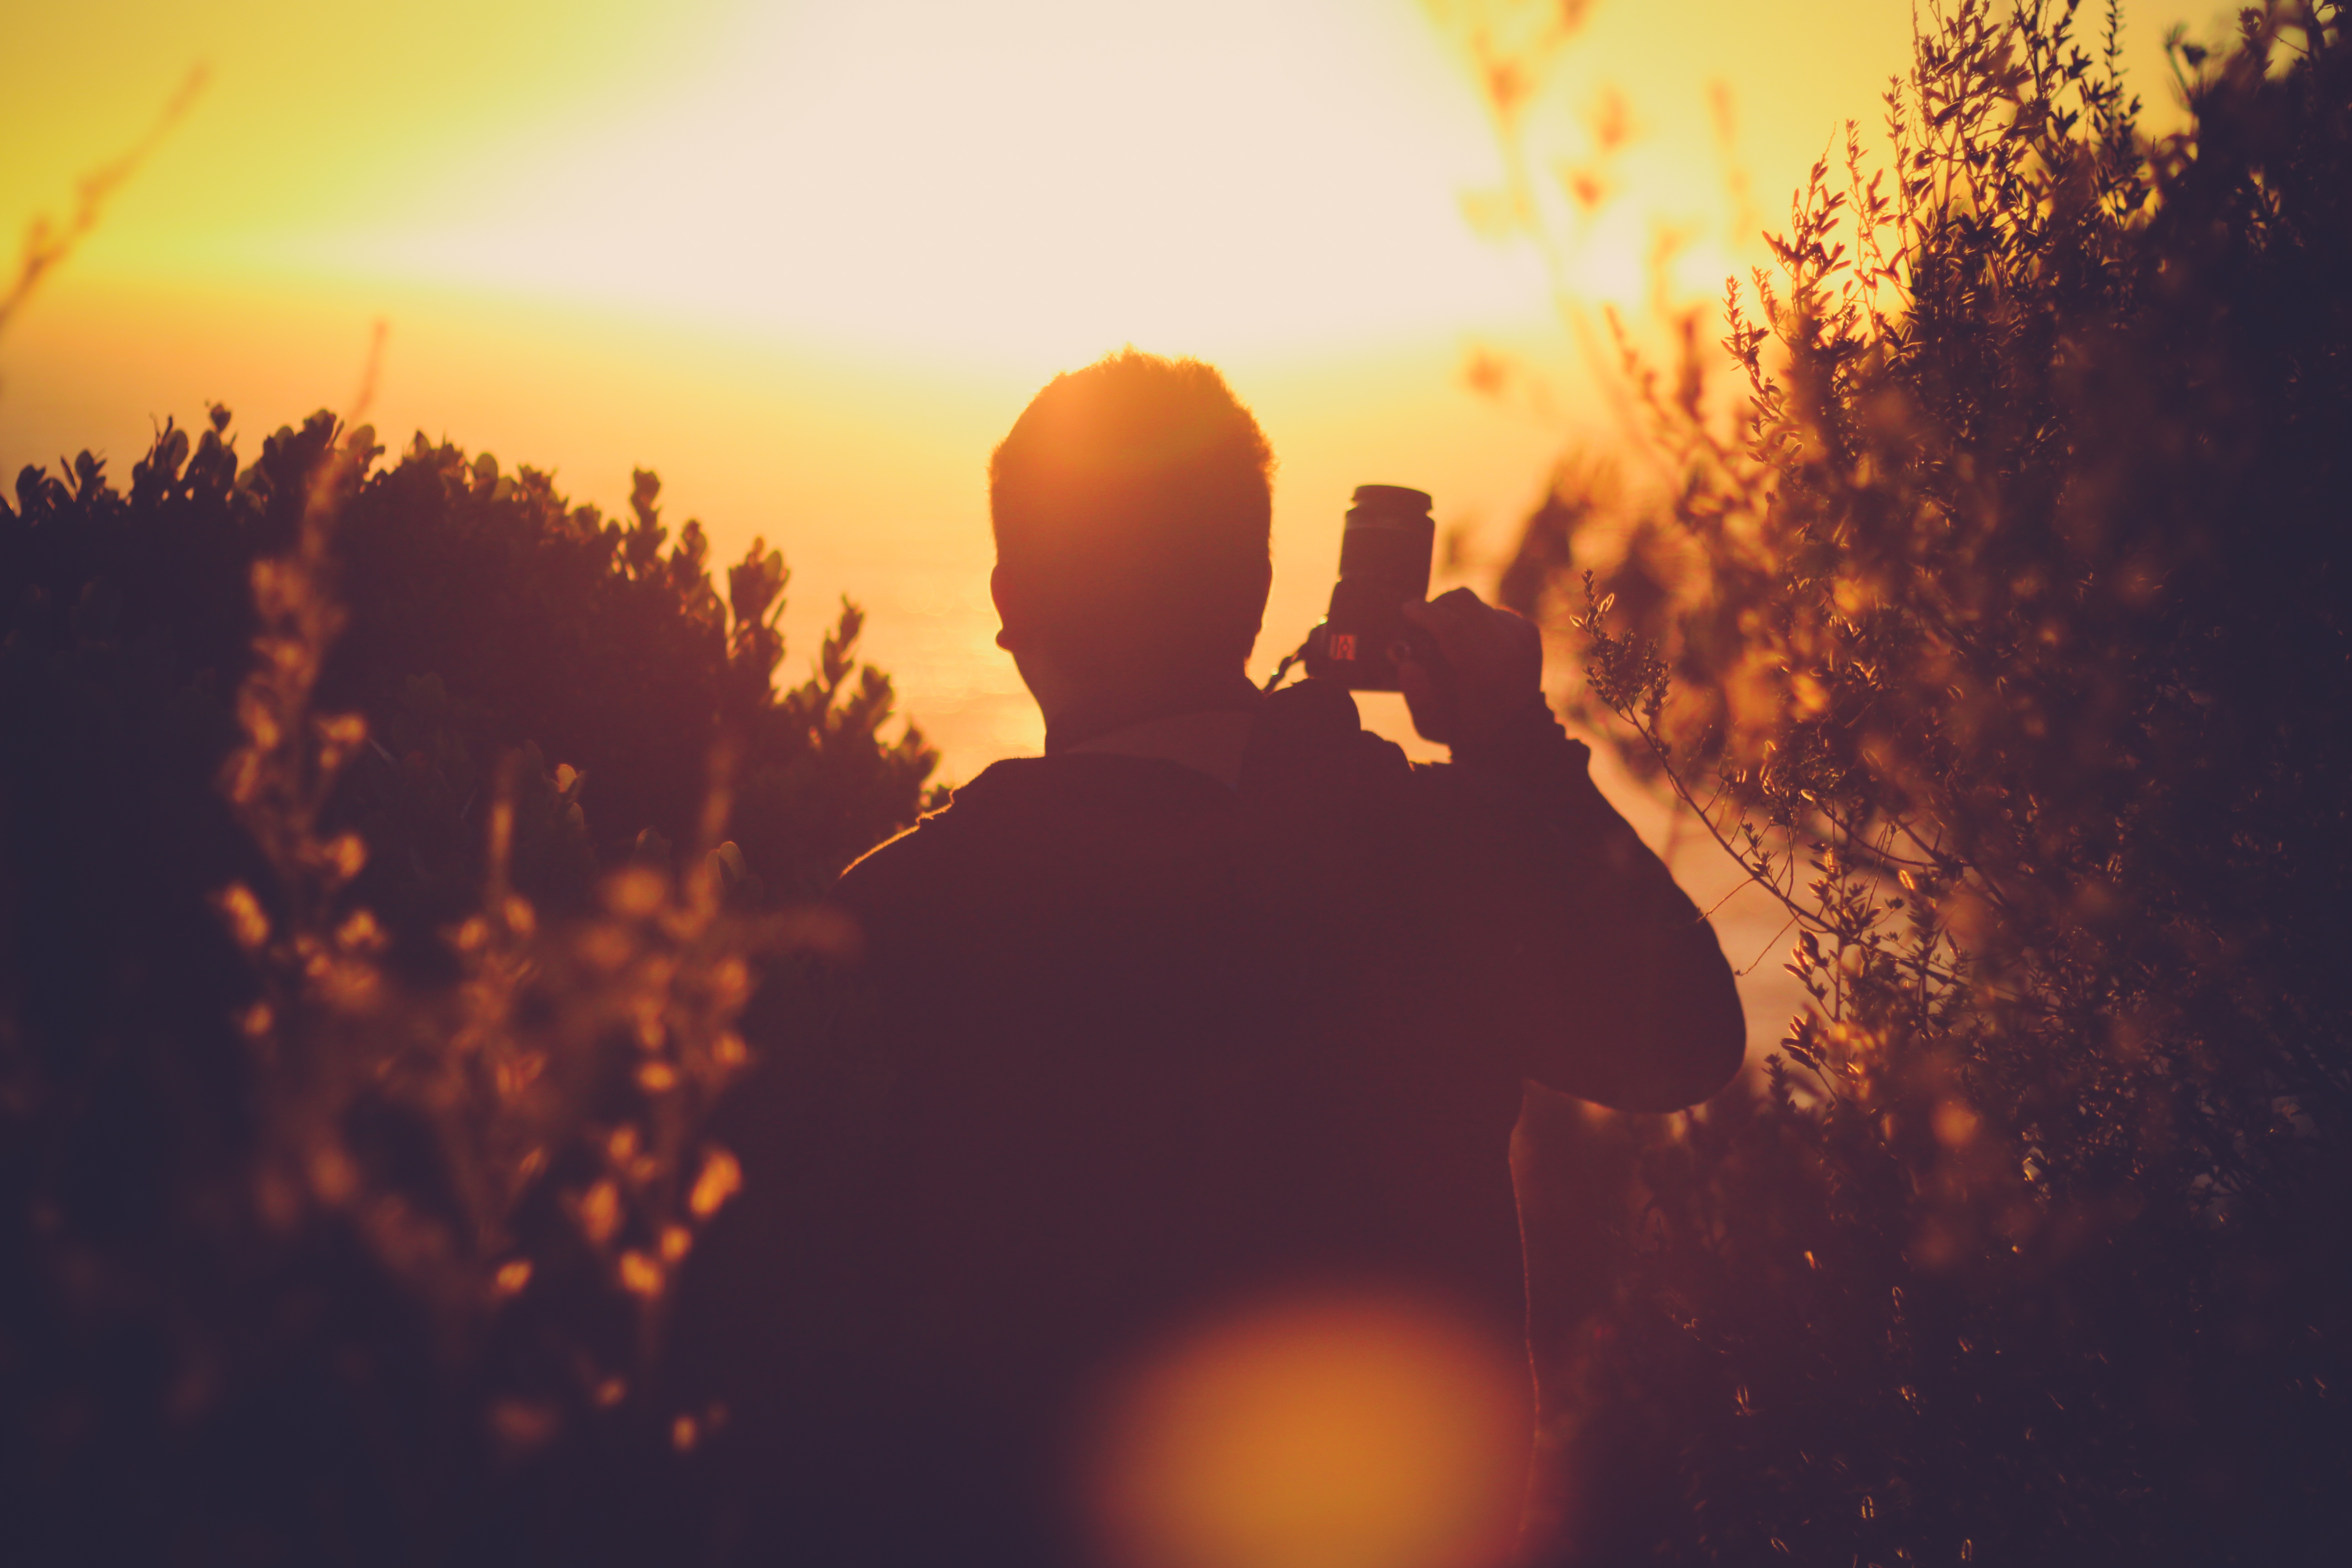
silhouette, light, sun, sunrise, sunset, sunlight, morning, dawn, summer, evening, me, astronomical object